Woodhead railway station

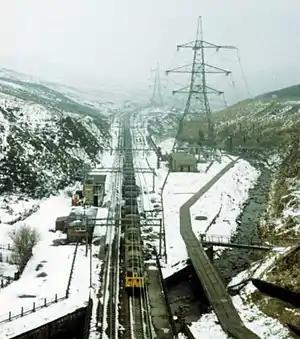
Second Woodhead station seen from above tunnel in 1979

Woodhead railway station served the hamlet of Woodhead, in Derbyshire, England; it was a stop on the now-disused Woodhead Line between Manchester and Sheffield.